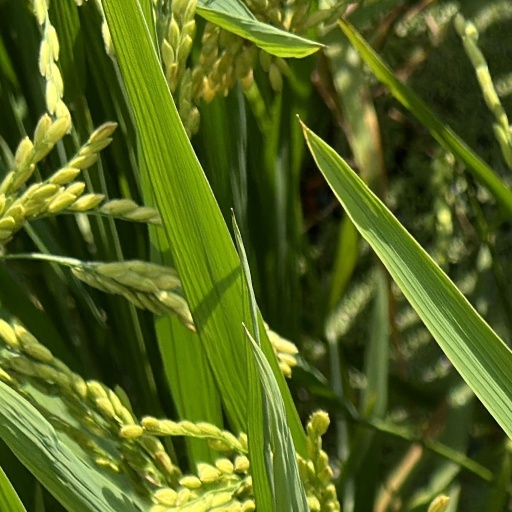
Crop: rice